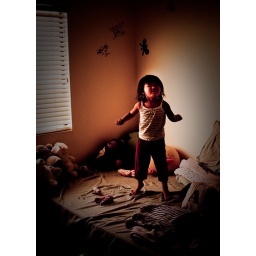
this was cute until I thoughts of penny puking all over the bed came up. jasonmak.net